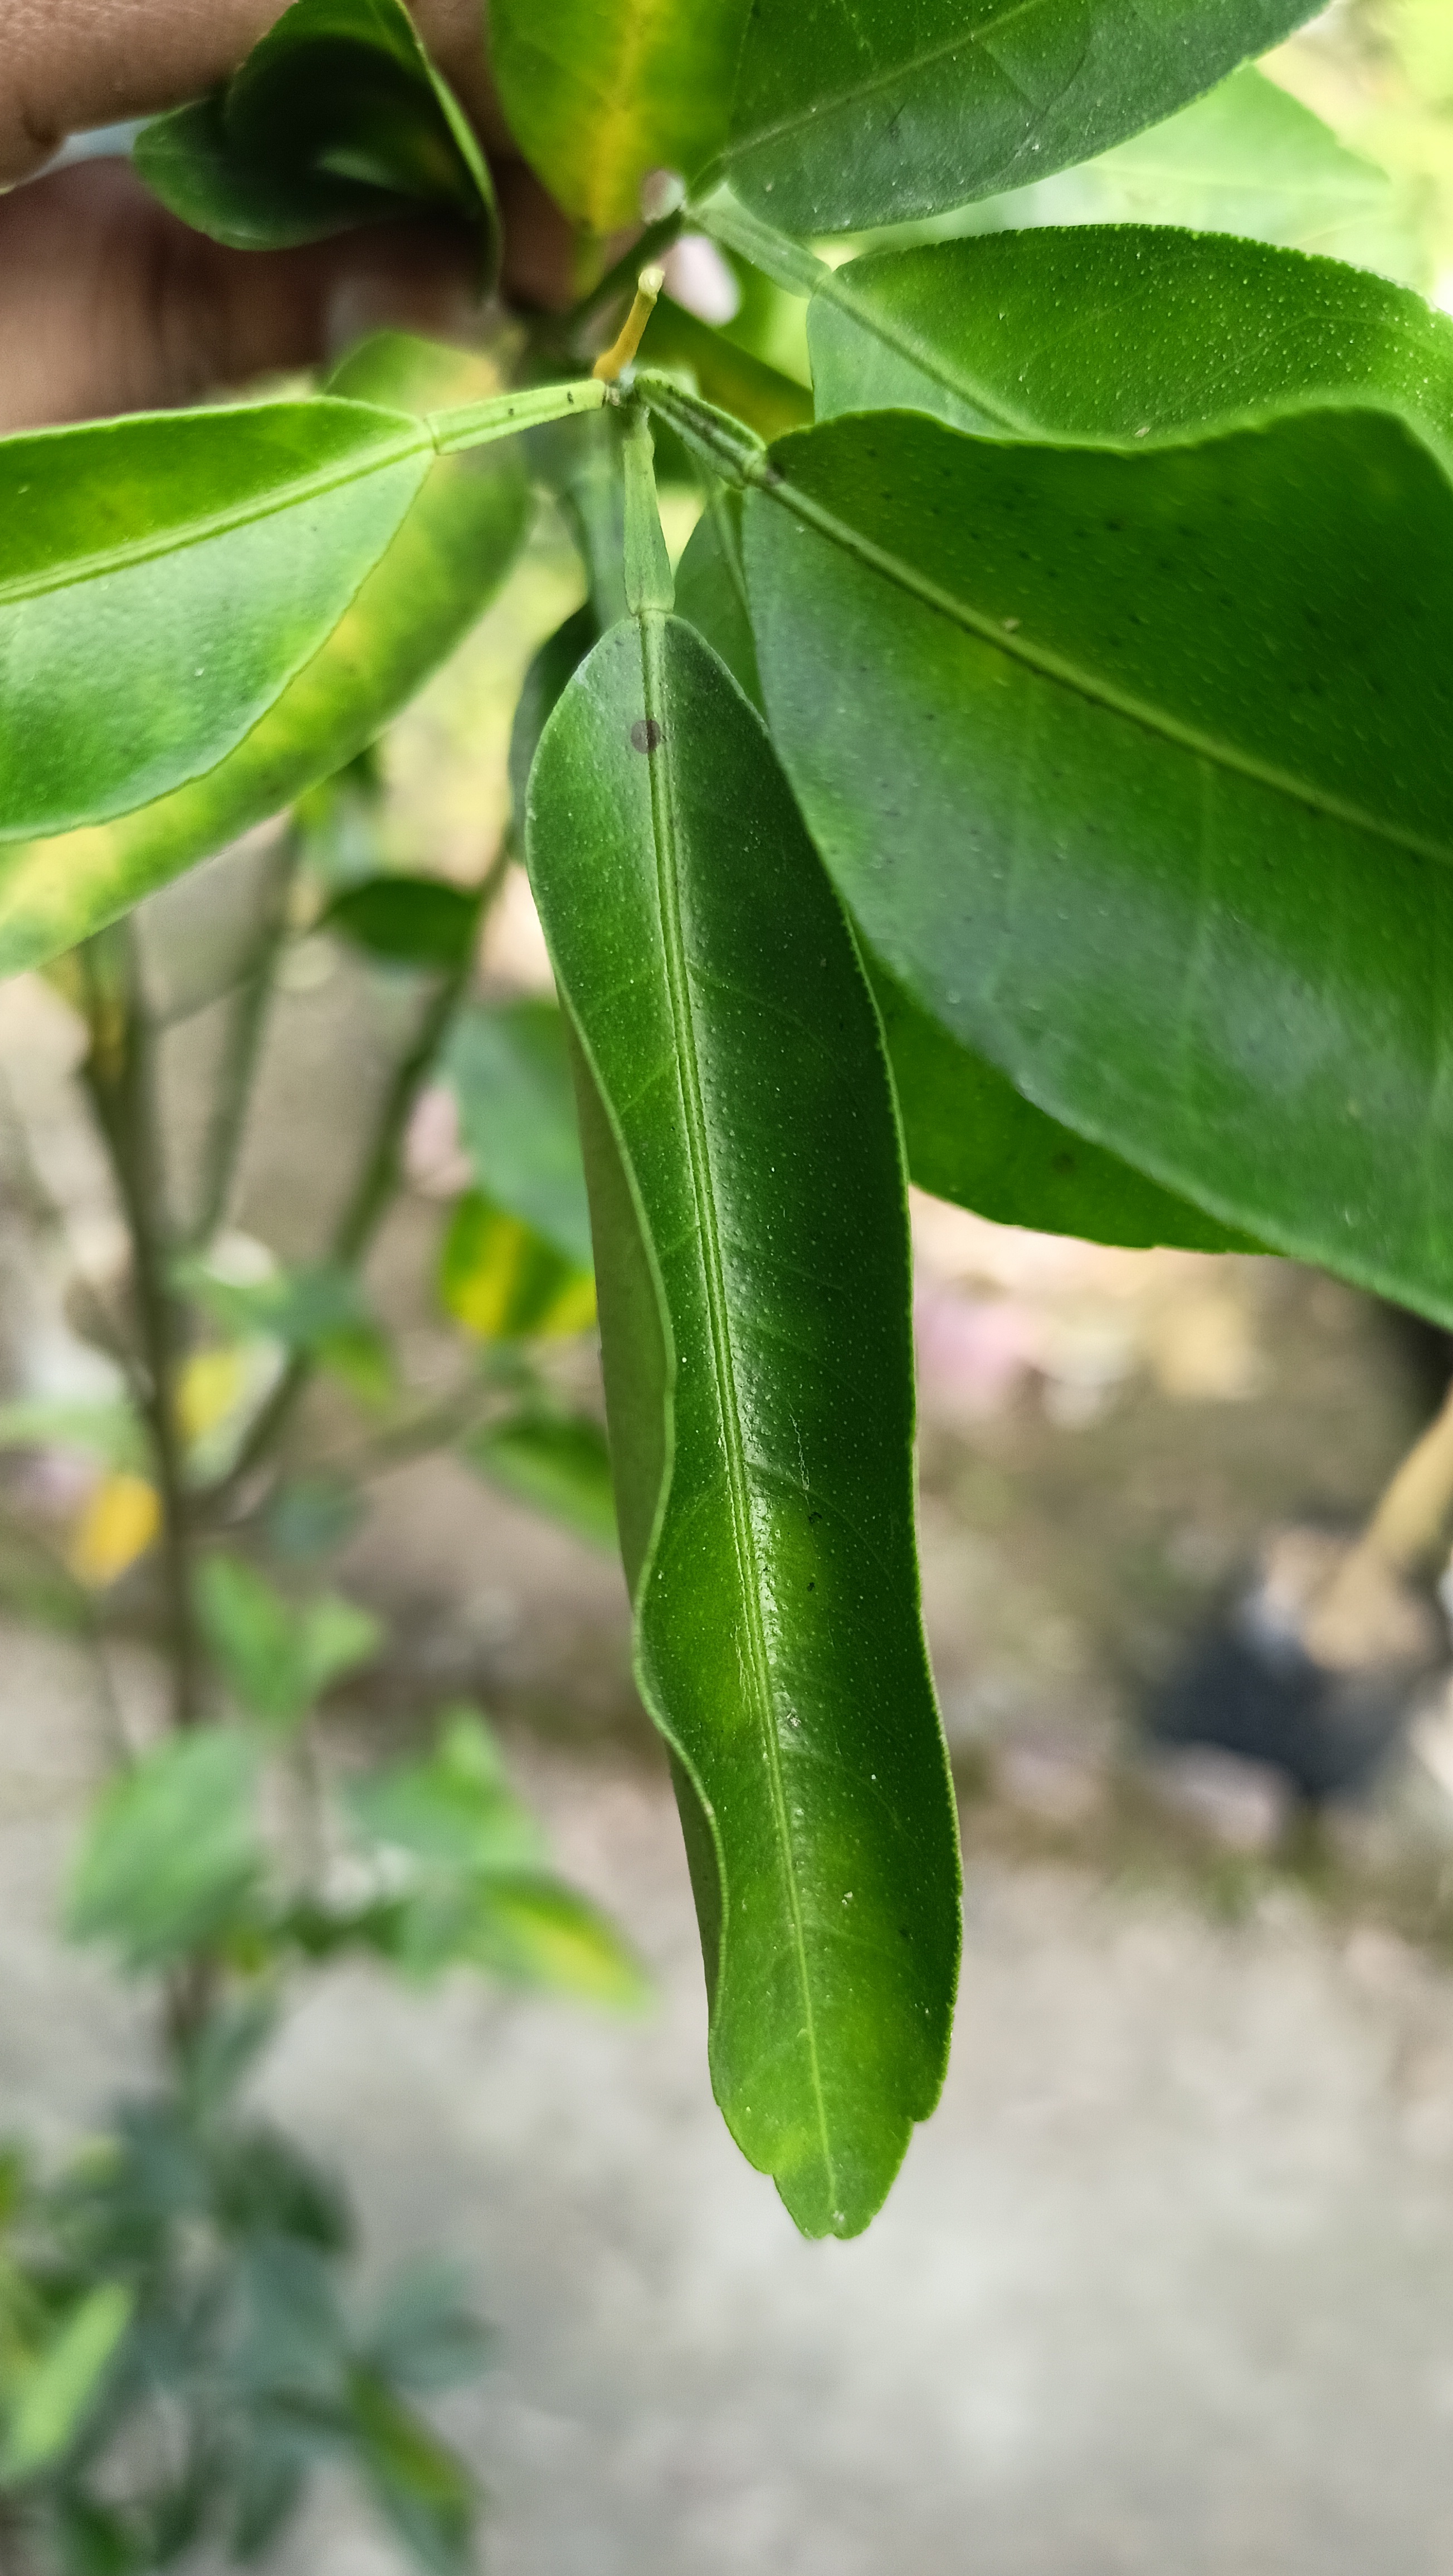
Mandarin leaf variety: Darjeling